Jacques Lusseyran

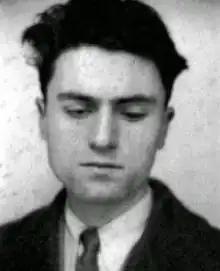

Jacques Lusseyran (19 September 1924 – 27 July 1971) was a French author and political activist. Blinded at the age of 7, at 17 Lusseyran became a leader in the French resistance against Nazi Germany's occupation of France in 1941. He was eventually sent to Buchenwald concentration camp because of his involvement, and was one of 990 of his group of 2000 inmates to survive. He wrote about his life, including his experience during the war, in his autobiography "And There Was Light".